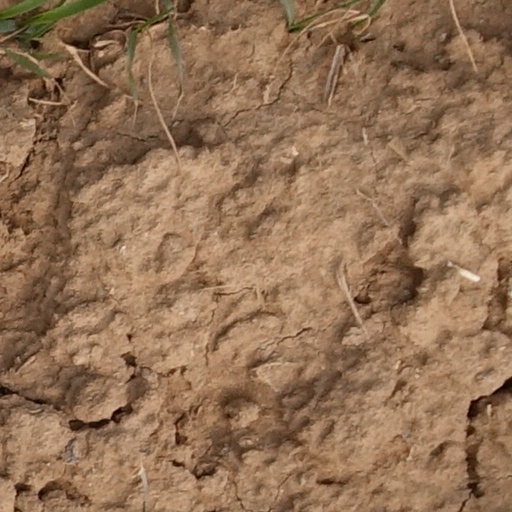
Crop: wheat